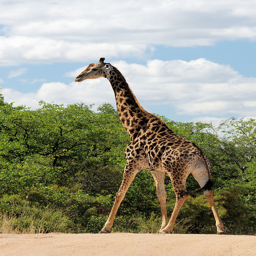
A tall giraffe towering over a forest filled with trees.
A giraffe standing in front of some trees.
A giraffe on the dirt looks tall among the trees.
LARGE GIRAFFE STANDING STILL WITH SOME TREES AROUND
A giraffe walking from a sandy area to the green brush and trees.